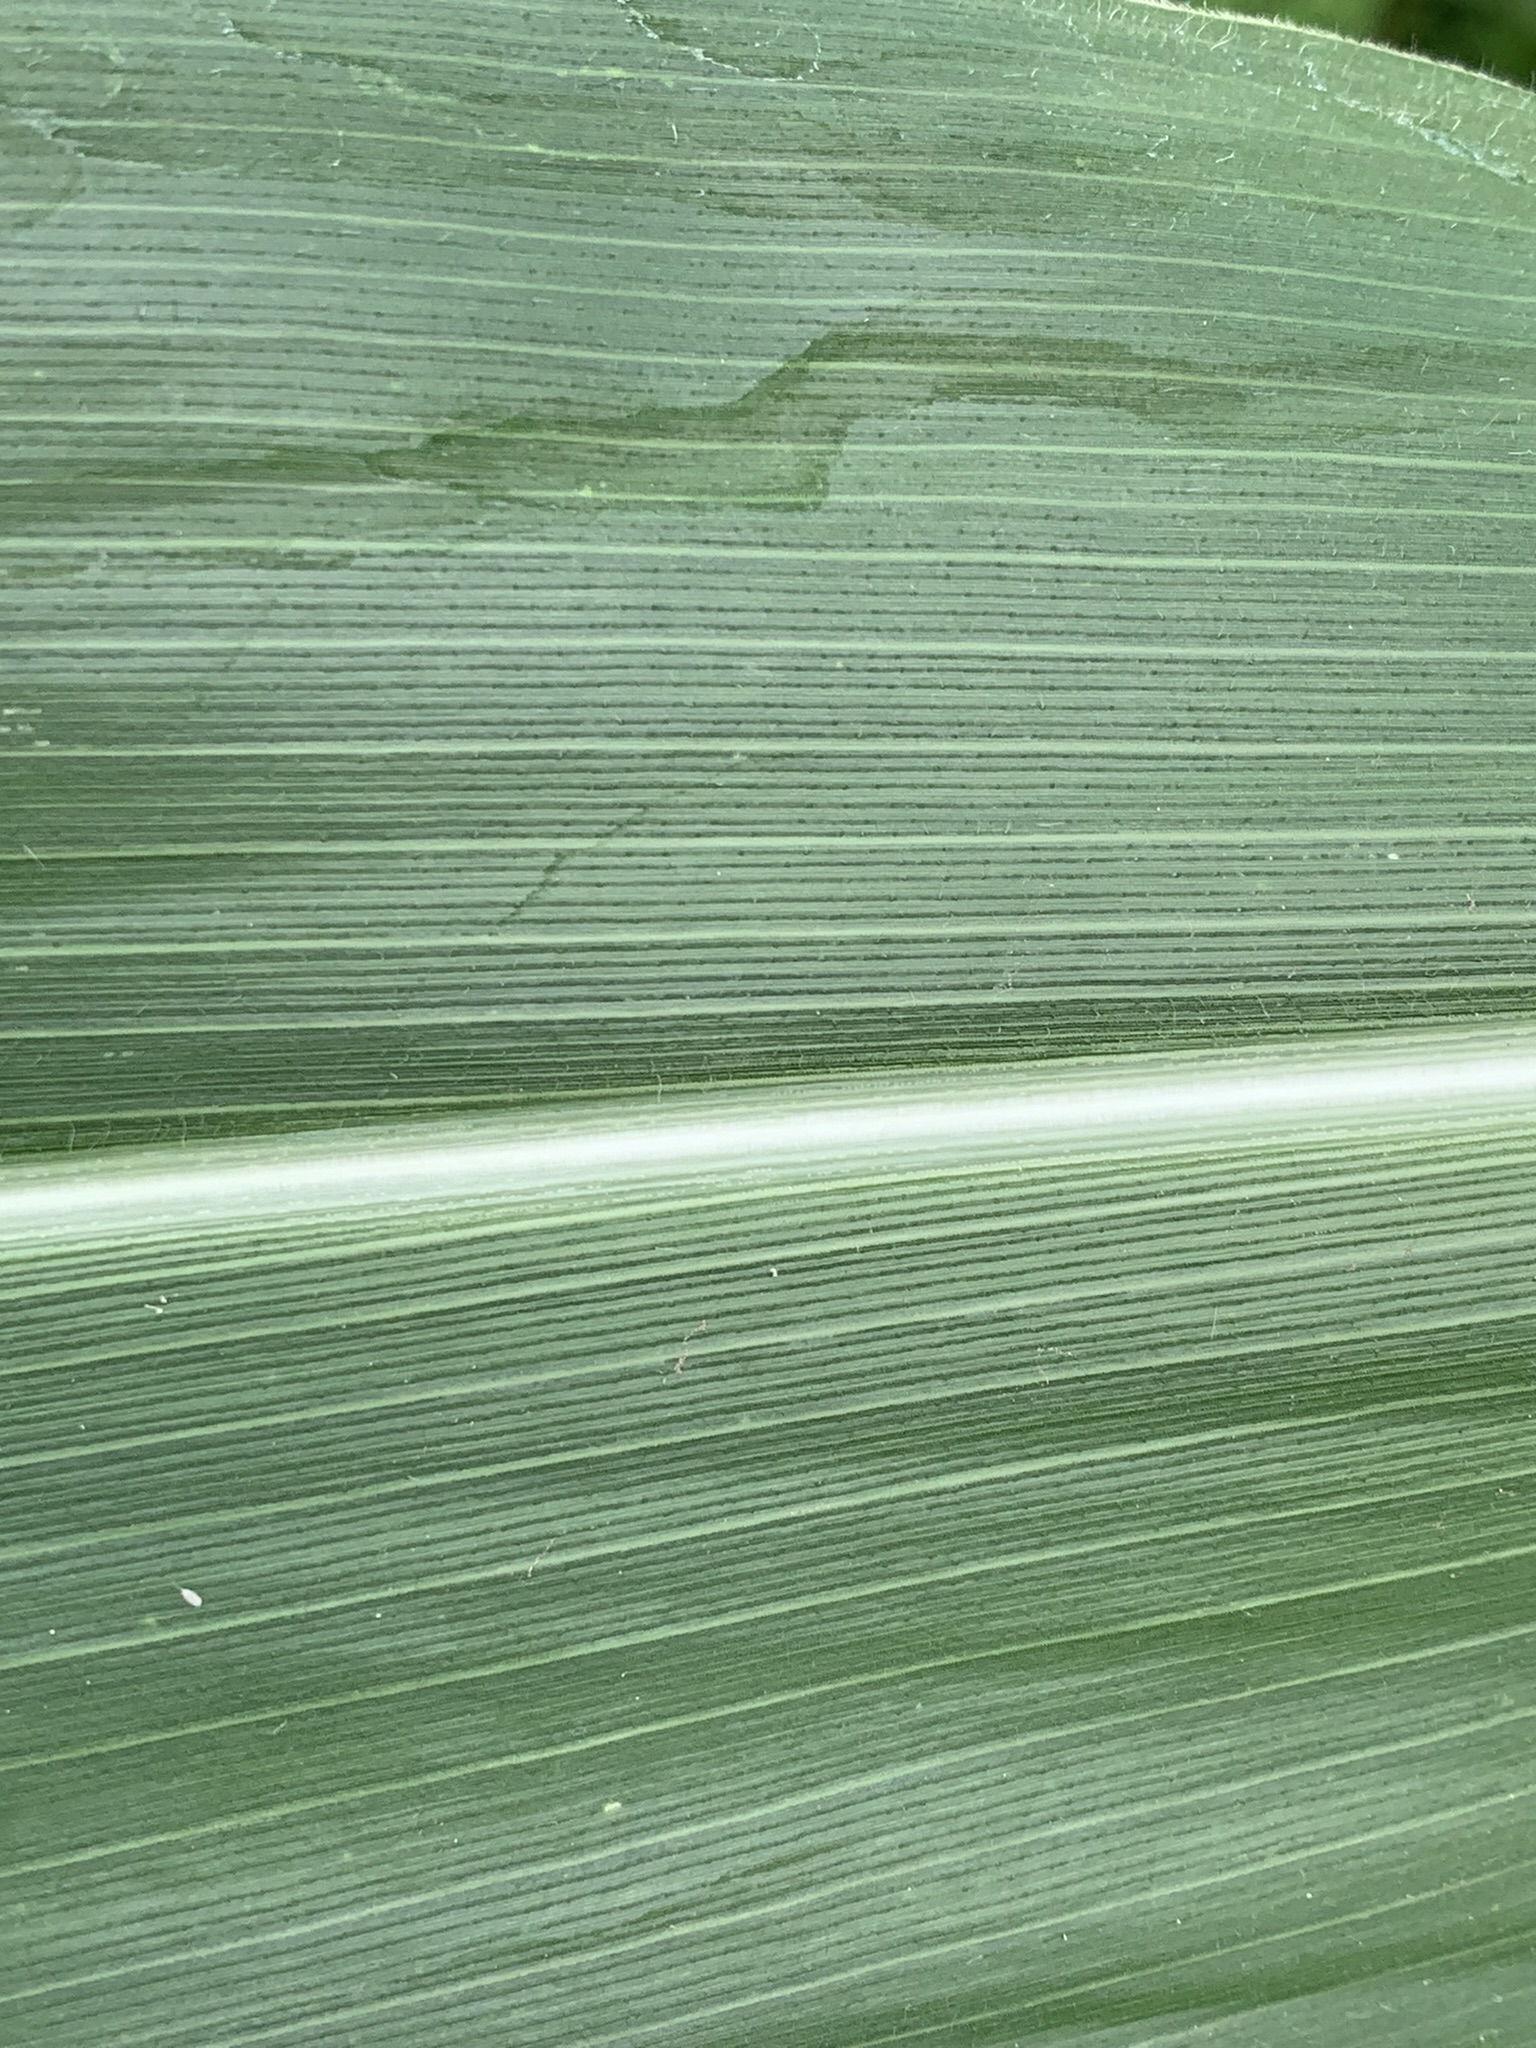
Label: Healthy